Coffee production in Nicaragua

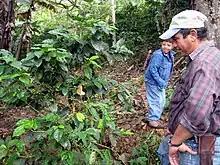
Coffee farm in the highlands of Quilalí.

Coffee production in Nicaragua has been an important part of its history and economy. It is one of the country's principal products. The areas most suitable for the cultivation of coffee have been Managua Department, Diriamba, San Marcos, Jinotepe, as well as the vicinity of Granada Department, Lake Nicaragua, Chontales Department, and in Nueva Segovia; historically, the best coffee is produced in Matagalpa and in Jinotega. Most of the coffee was grown in Managua Department, but Matagalpa Department produced the best bean quality. The most convenient altitude to grow coffee is 800 meters above the sea level.